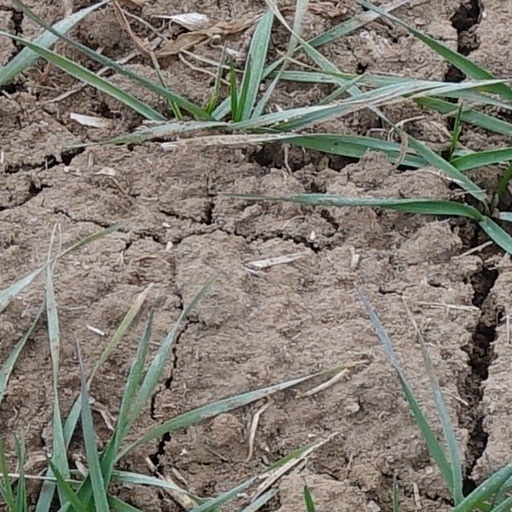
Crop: wheat